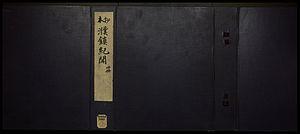
Cette histoire locale de Puzhen, dans la province du Zhejiang, est composée de quatre